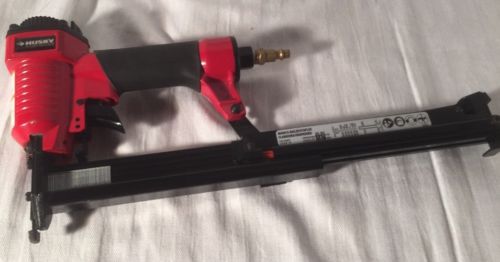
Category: stapler